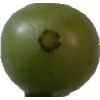
Label: grape